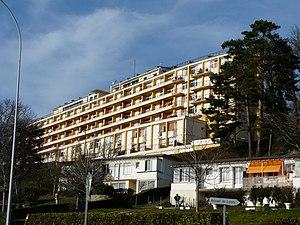
Le grand bâtiment de la cité de Clairvivre, Salagnac, Dordogne, France.
Salagnac est une commune française située dans le département de la Dordogne, en région Nouvelle-Aquitaine.